Writing therapy

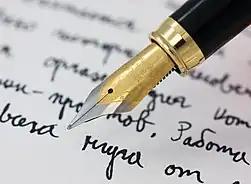
Writing therapy; relieving tension and emotion, establishing self-control and understanding the situation after words are transmitted on paper

Writing therapy is a form of expressive therapy that uses the act of writing and processing the written word in clinical interventions for healing and personal growth. Writing therapy posits that writing one's feelings gradually eases feelings of emotional trauma; studies have found this therapy primarily beneficial for alleviating stress caused by previously undisclosed adverse events and for those suffering from medical conditions associated with the immune system. Writing therapeutically can take place individually or in a group and can be administered in person with a therapist or remotely through mailing or the Internet.